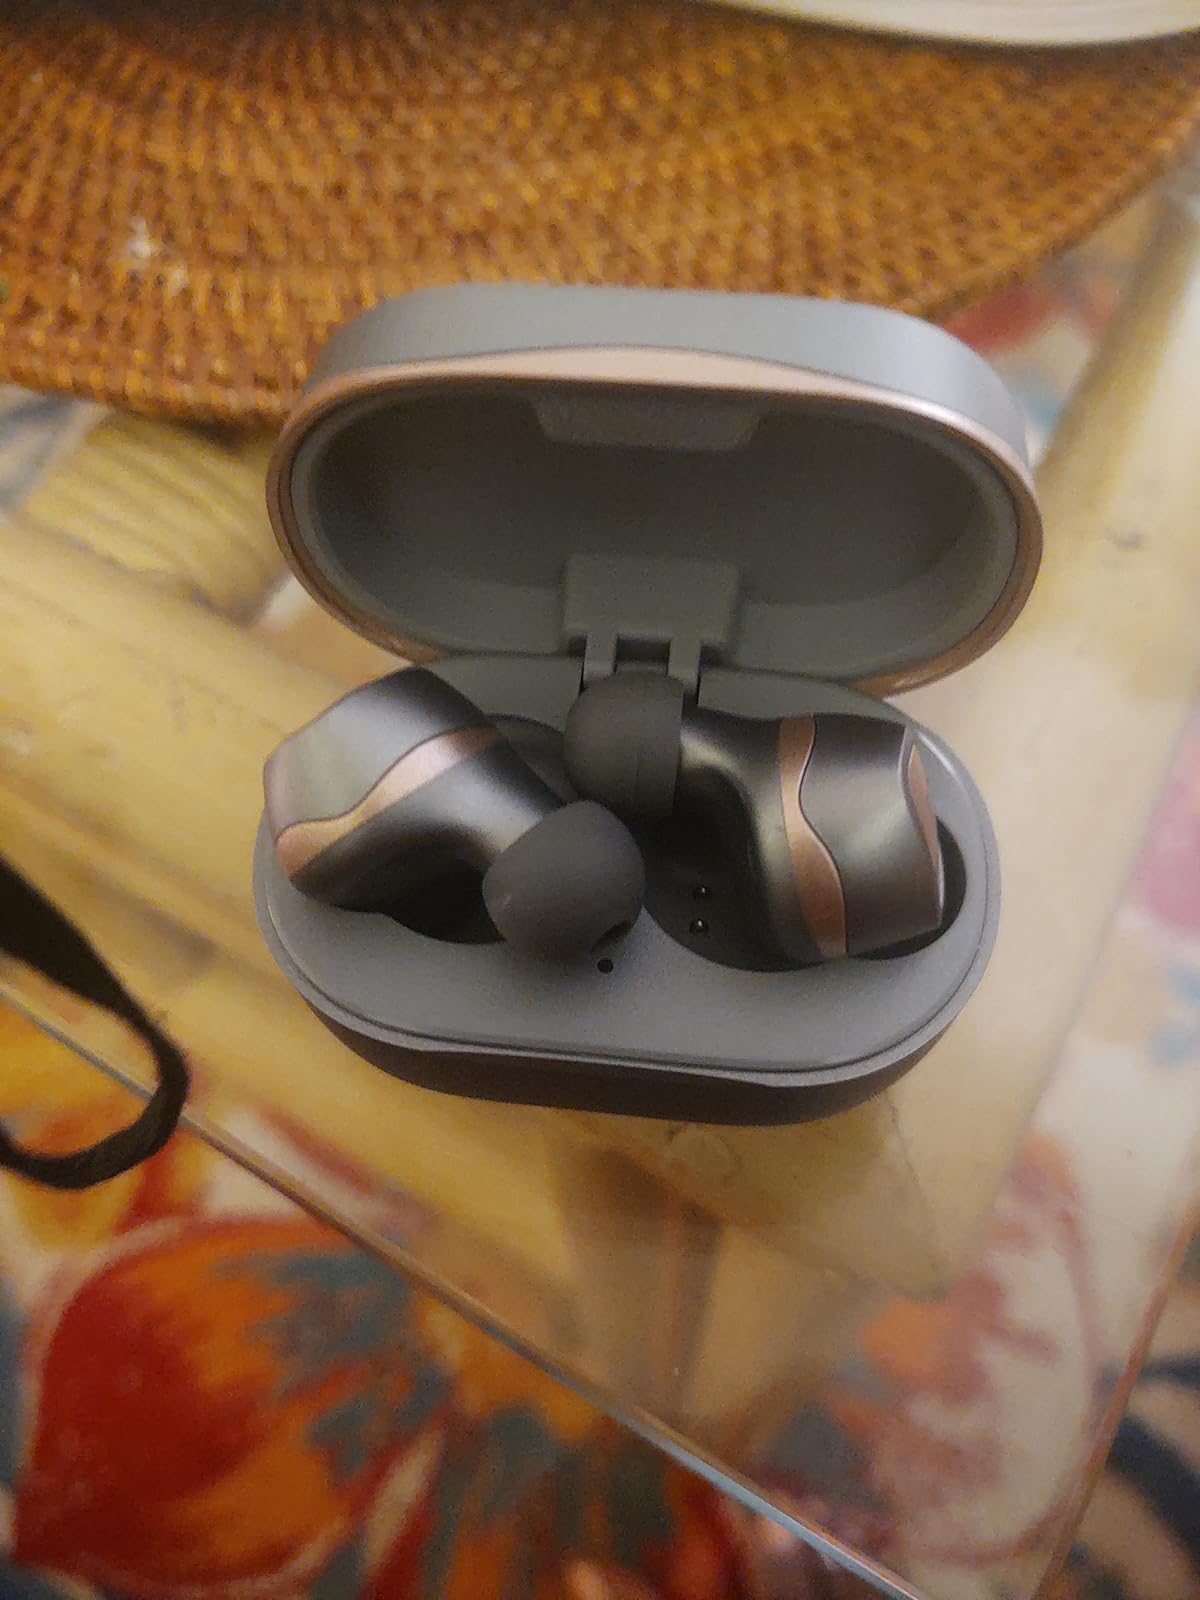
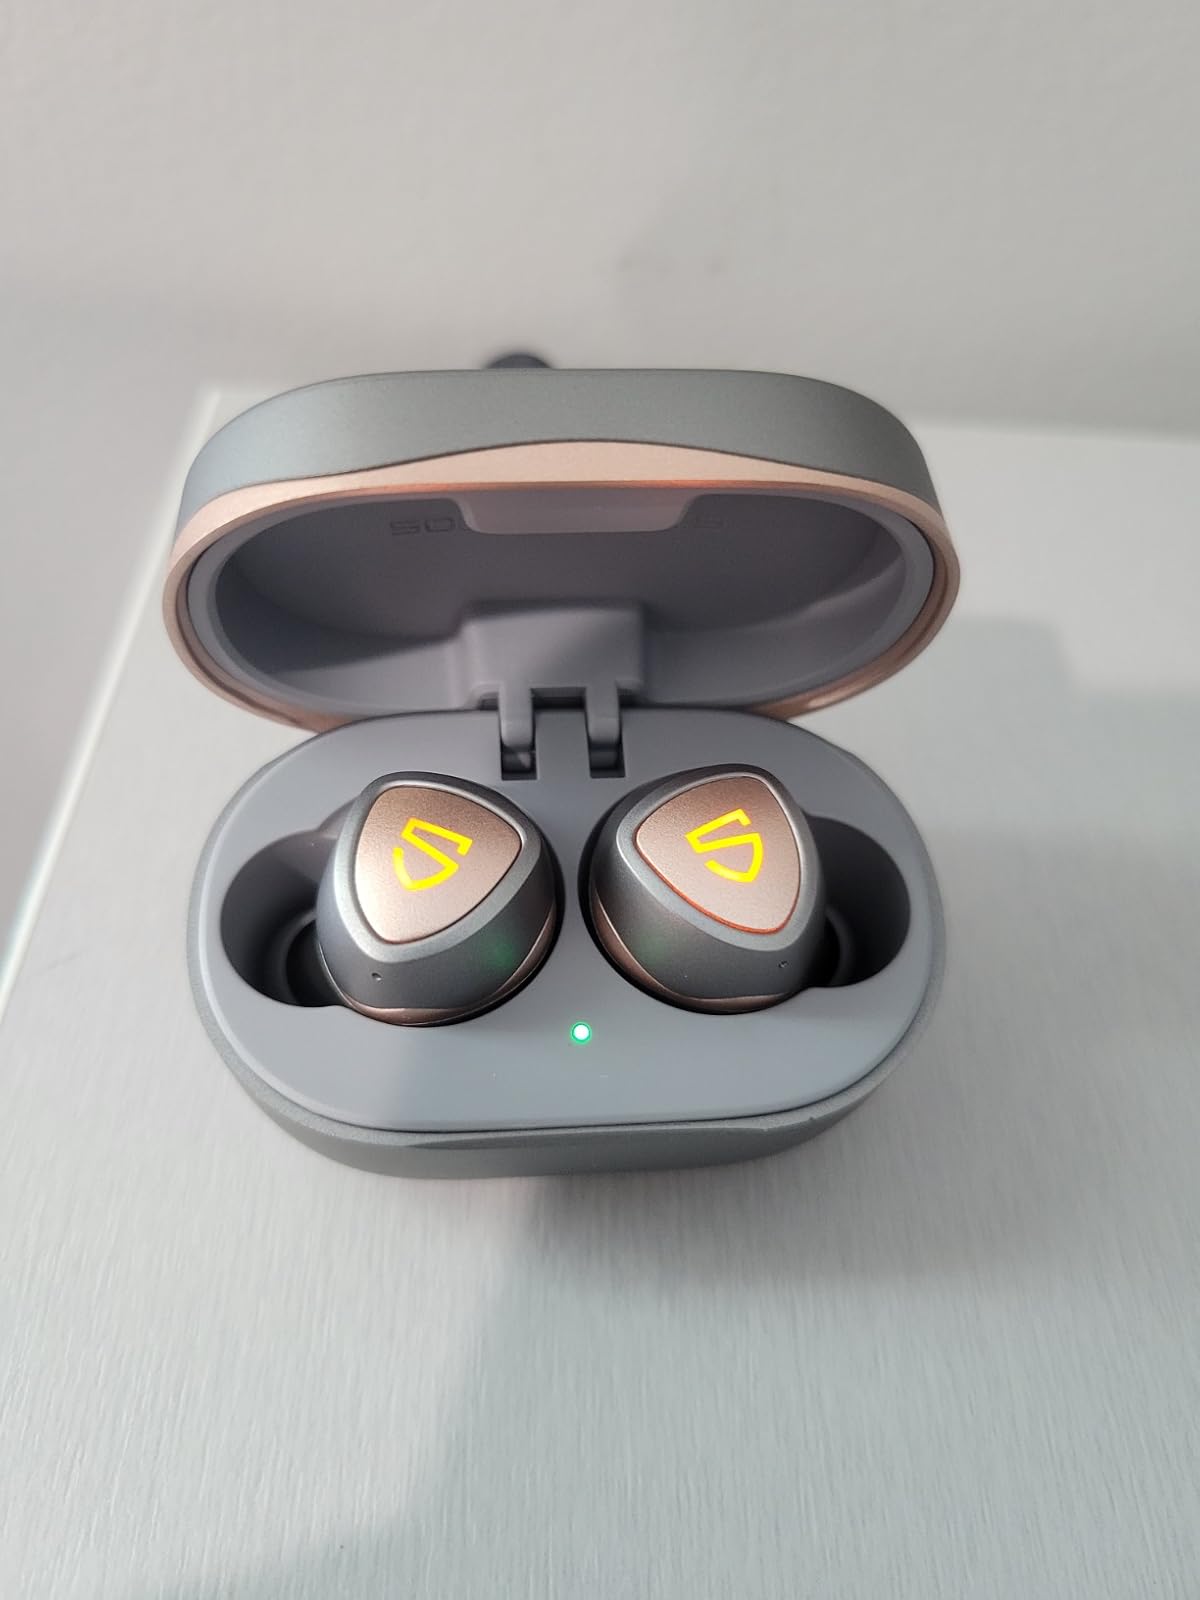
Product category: earbuds
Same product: yes